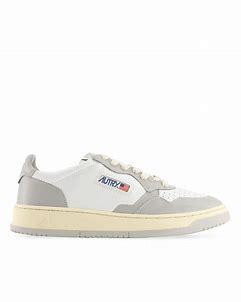
Brand: Autry
Model: Action Shoes Autry Action Autry 01